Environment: real
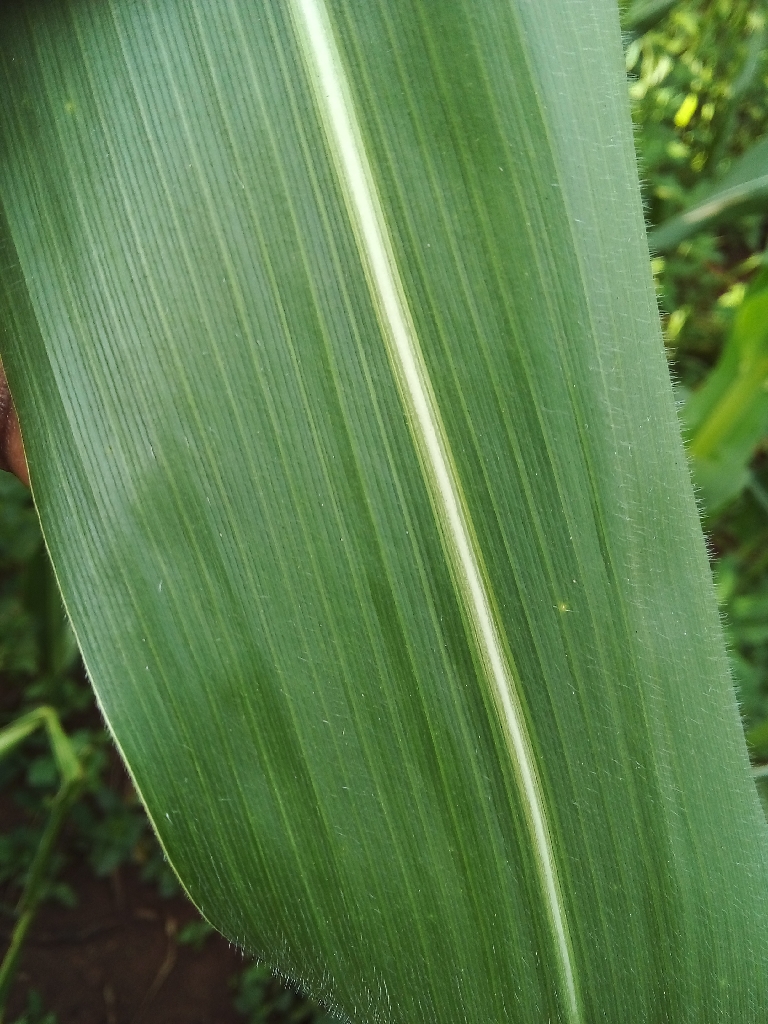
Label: healthy